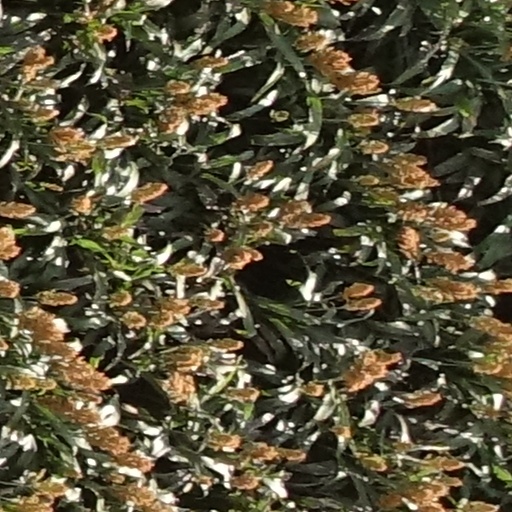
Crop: sorghum